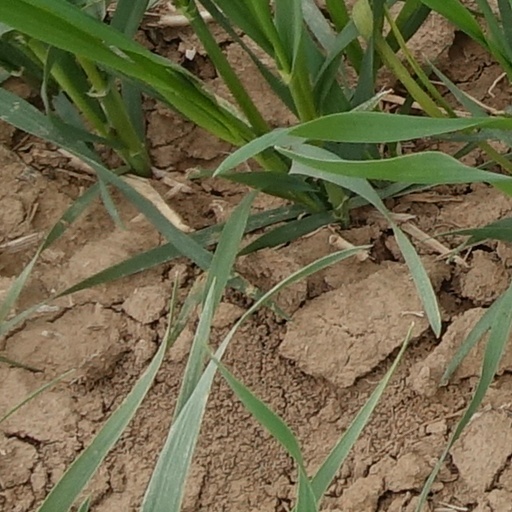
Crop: wheat